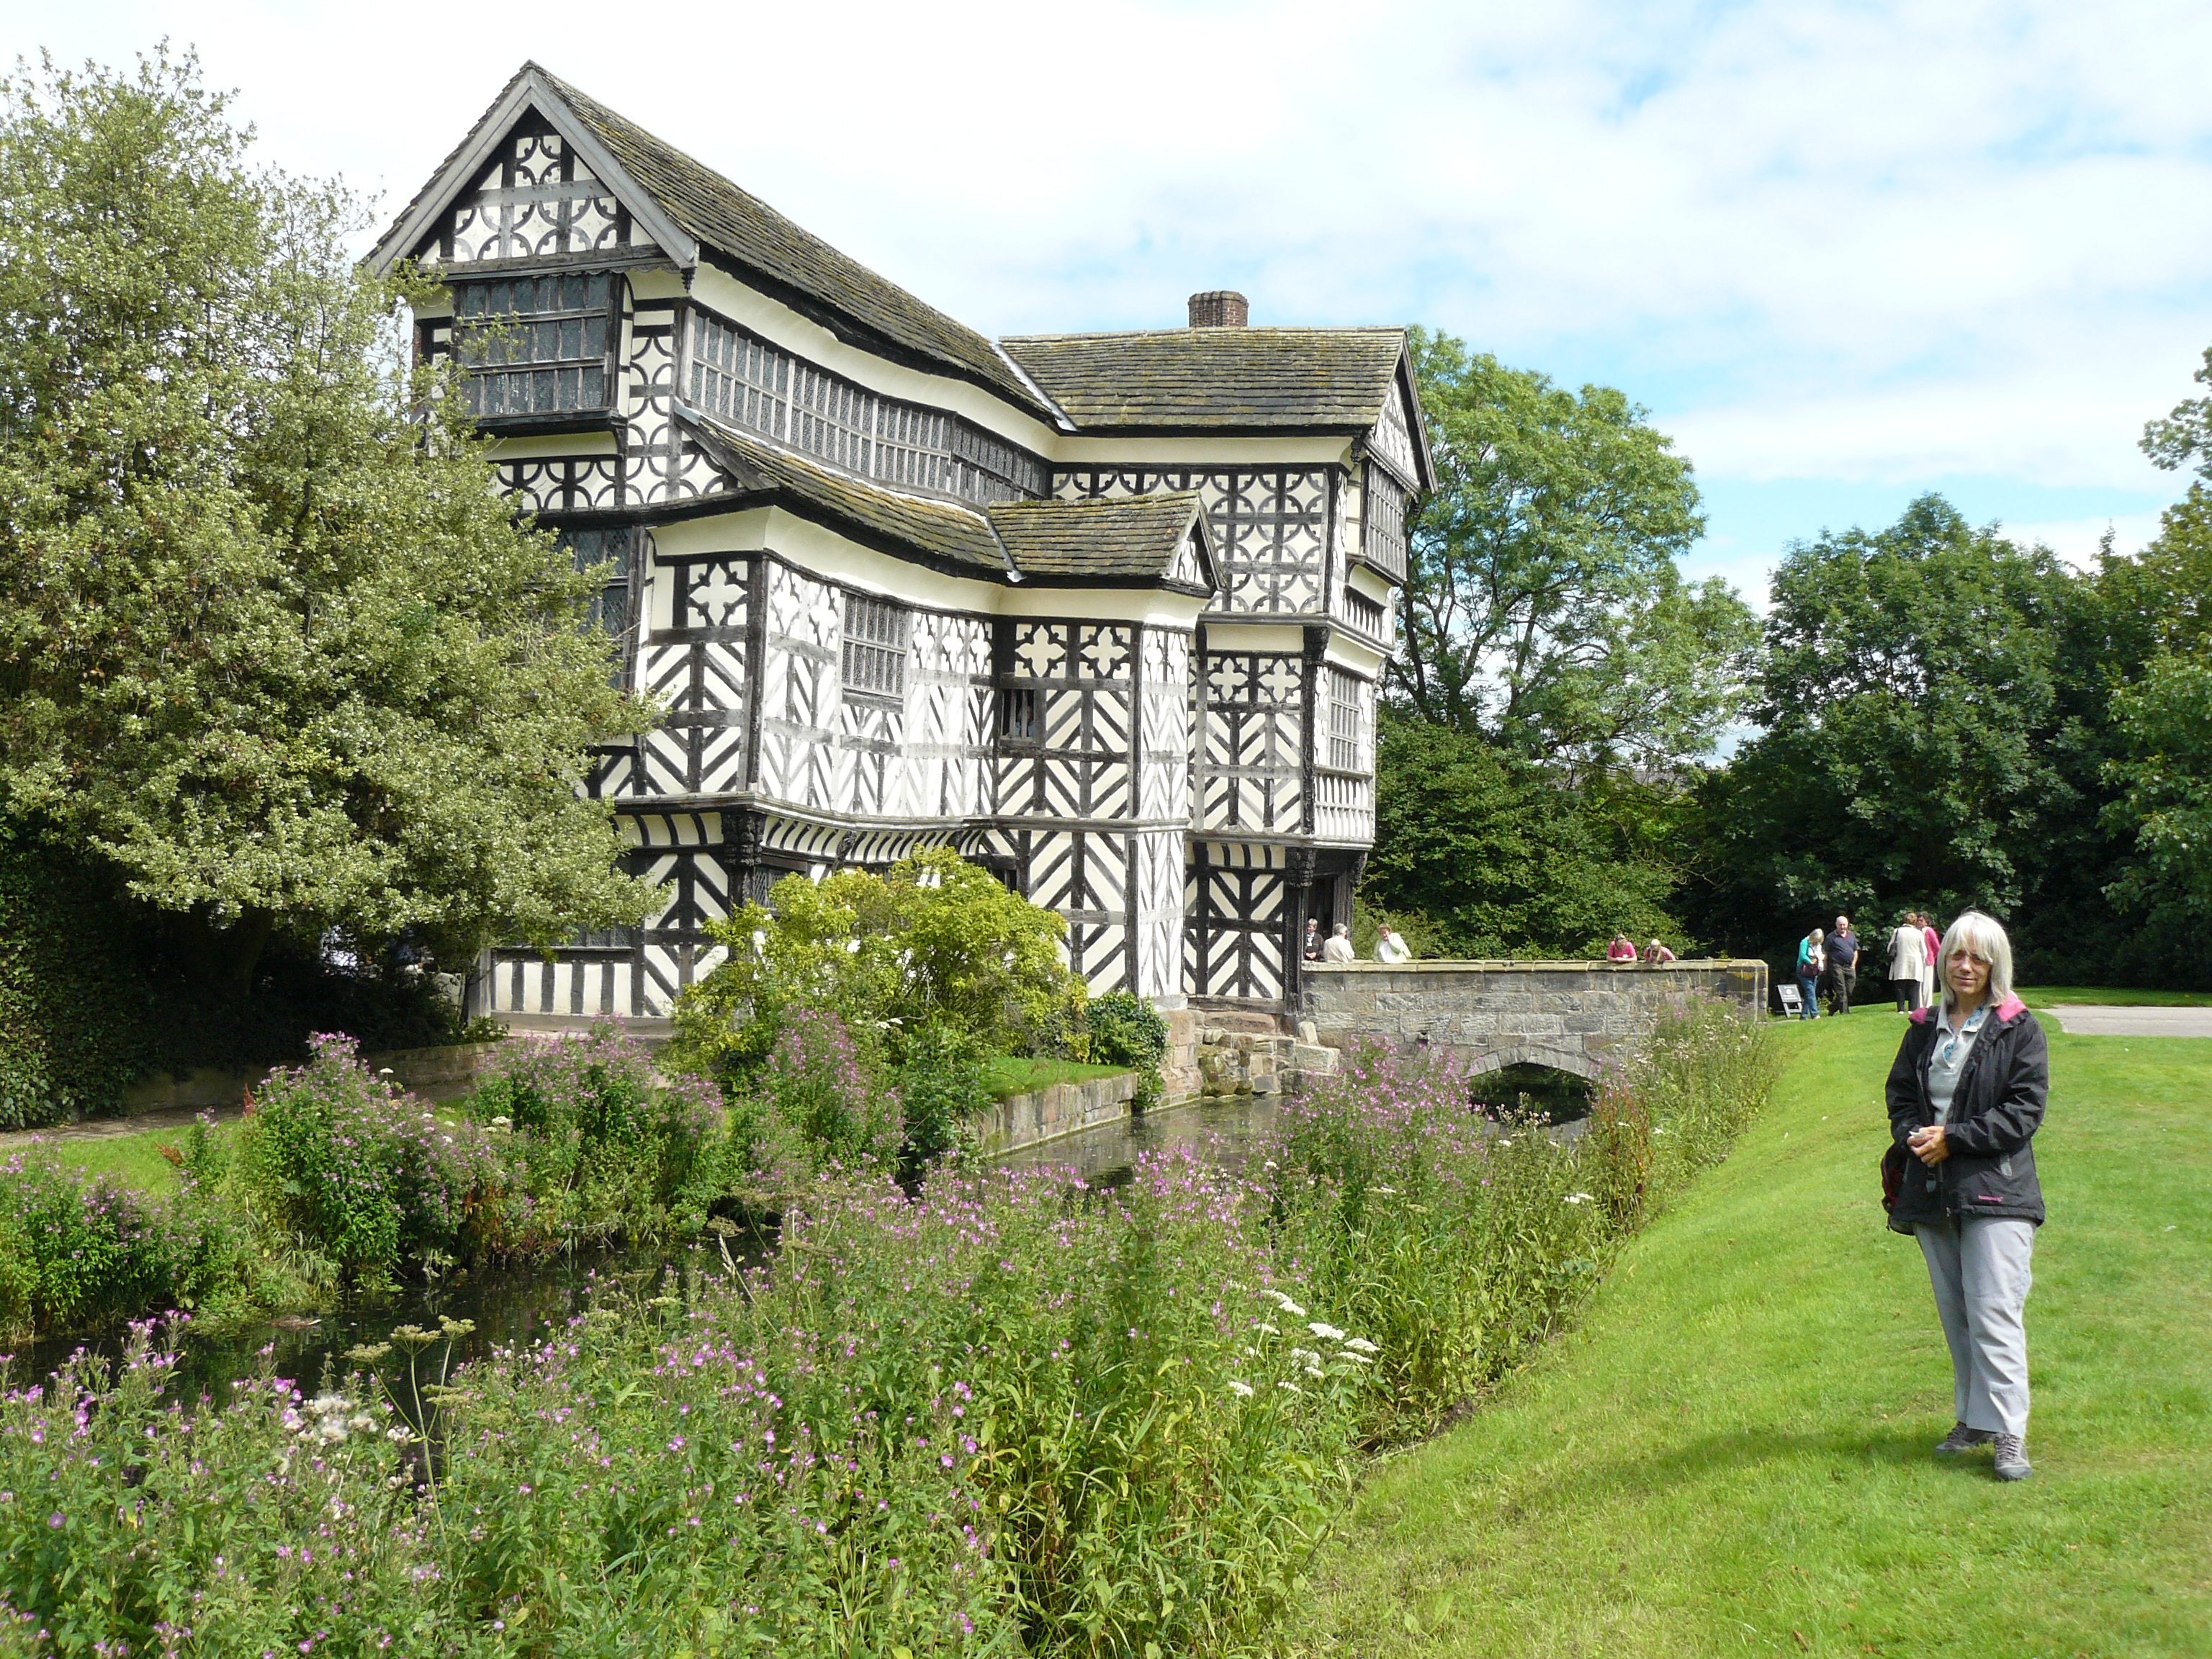
historical, house, property, estate, cottage, building, mansion, manor house, architecture, home, shrub, farmhouse, chateau